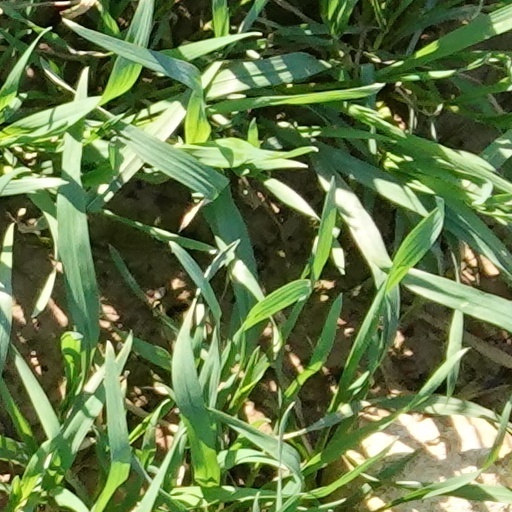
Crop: wheat